Ferdinand Andri

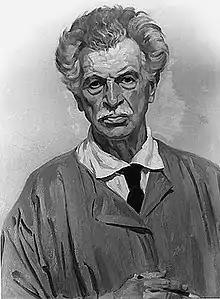
1940 self-portrait of Andri

Ferdinand Andri (1 March 1871 – 19 May 1956) was an Austrian architect. His work was part of the architecture event in the art competition at the 1936 Summer Olympics.